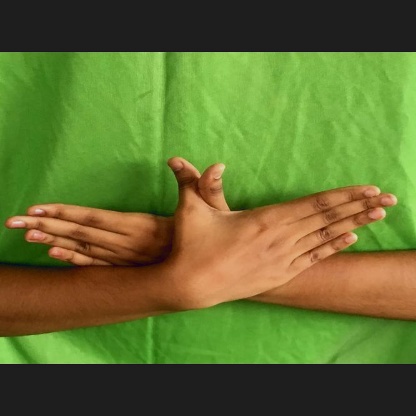
Mudra: Garuda